Huber's

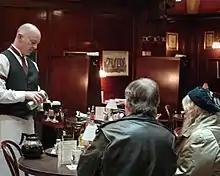
Bartender preparing Spanish coffee

Located in Portland's historic Pioneer Building, Huber's contains "arched stained-glass skylights, mahogany paneling and terrazzo flooring". Original fixtures such as spittoons, overhead lights, a pewter wine stand, and cash registers, fans, and operable clocks made of brass still remain, "reminders of its rich history". The restaurant's yellow and amber skylight was made by the Povey Brothers Studio.